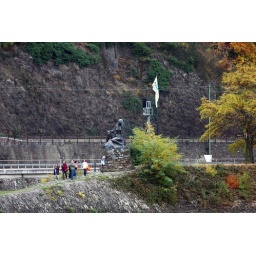
The Loreley (also written as Lorelei) statue near Loreley rock in the river Rhine.